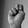
ASL letter: N